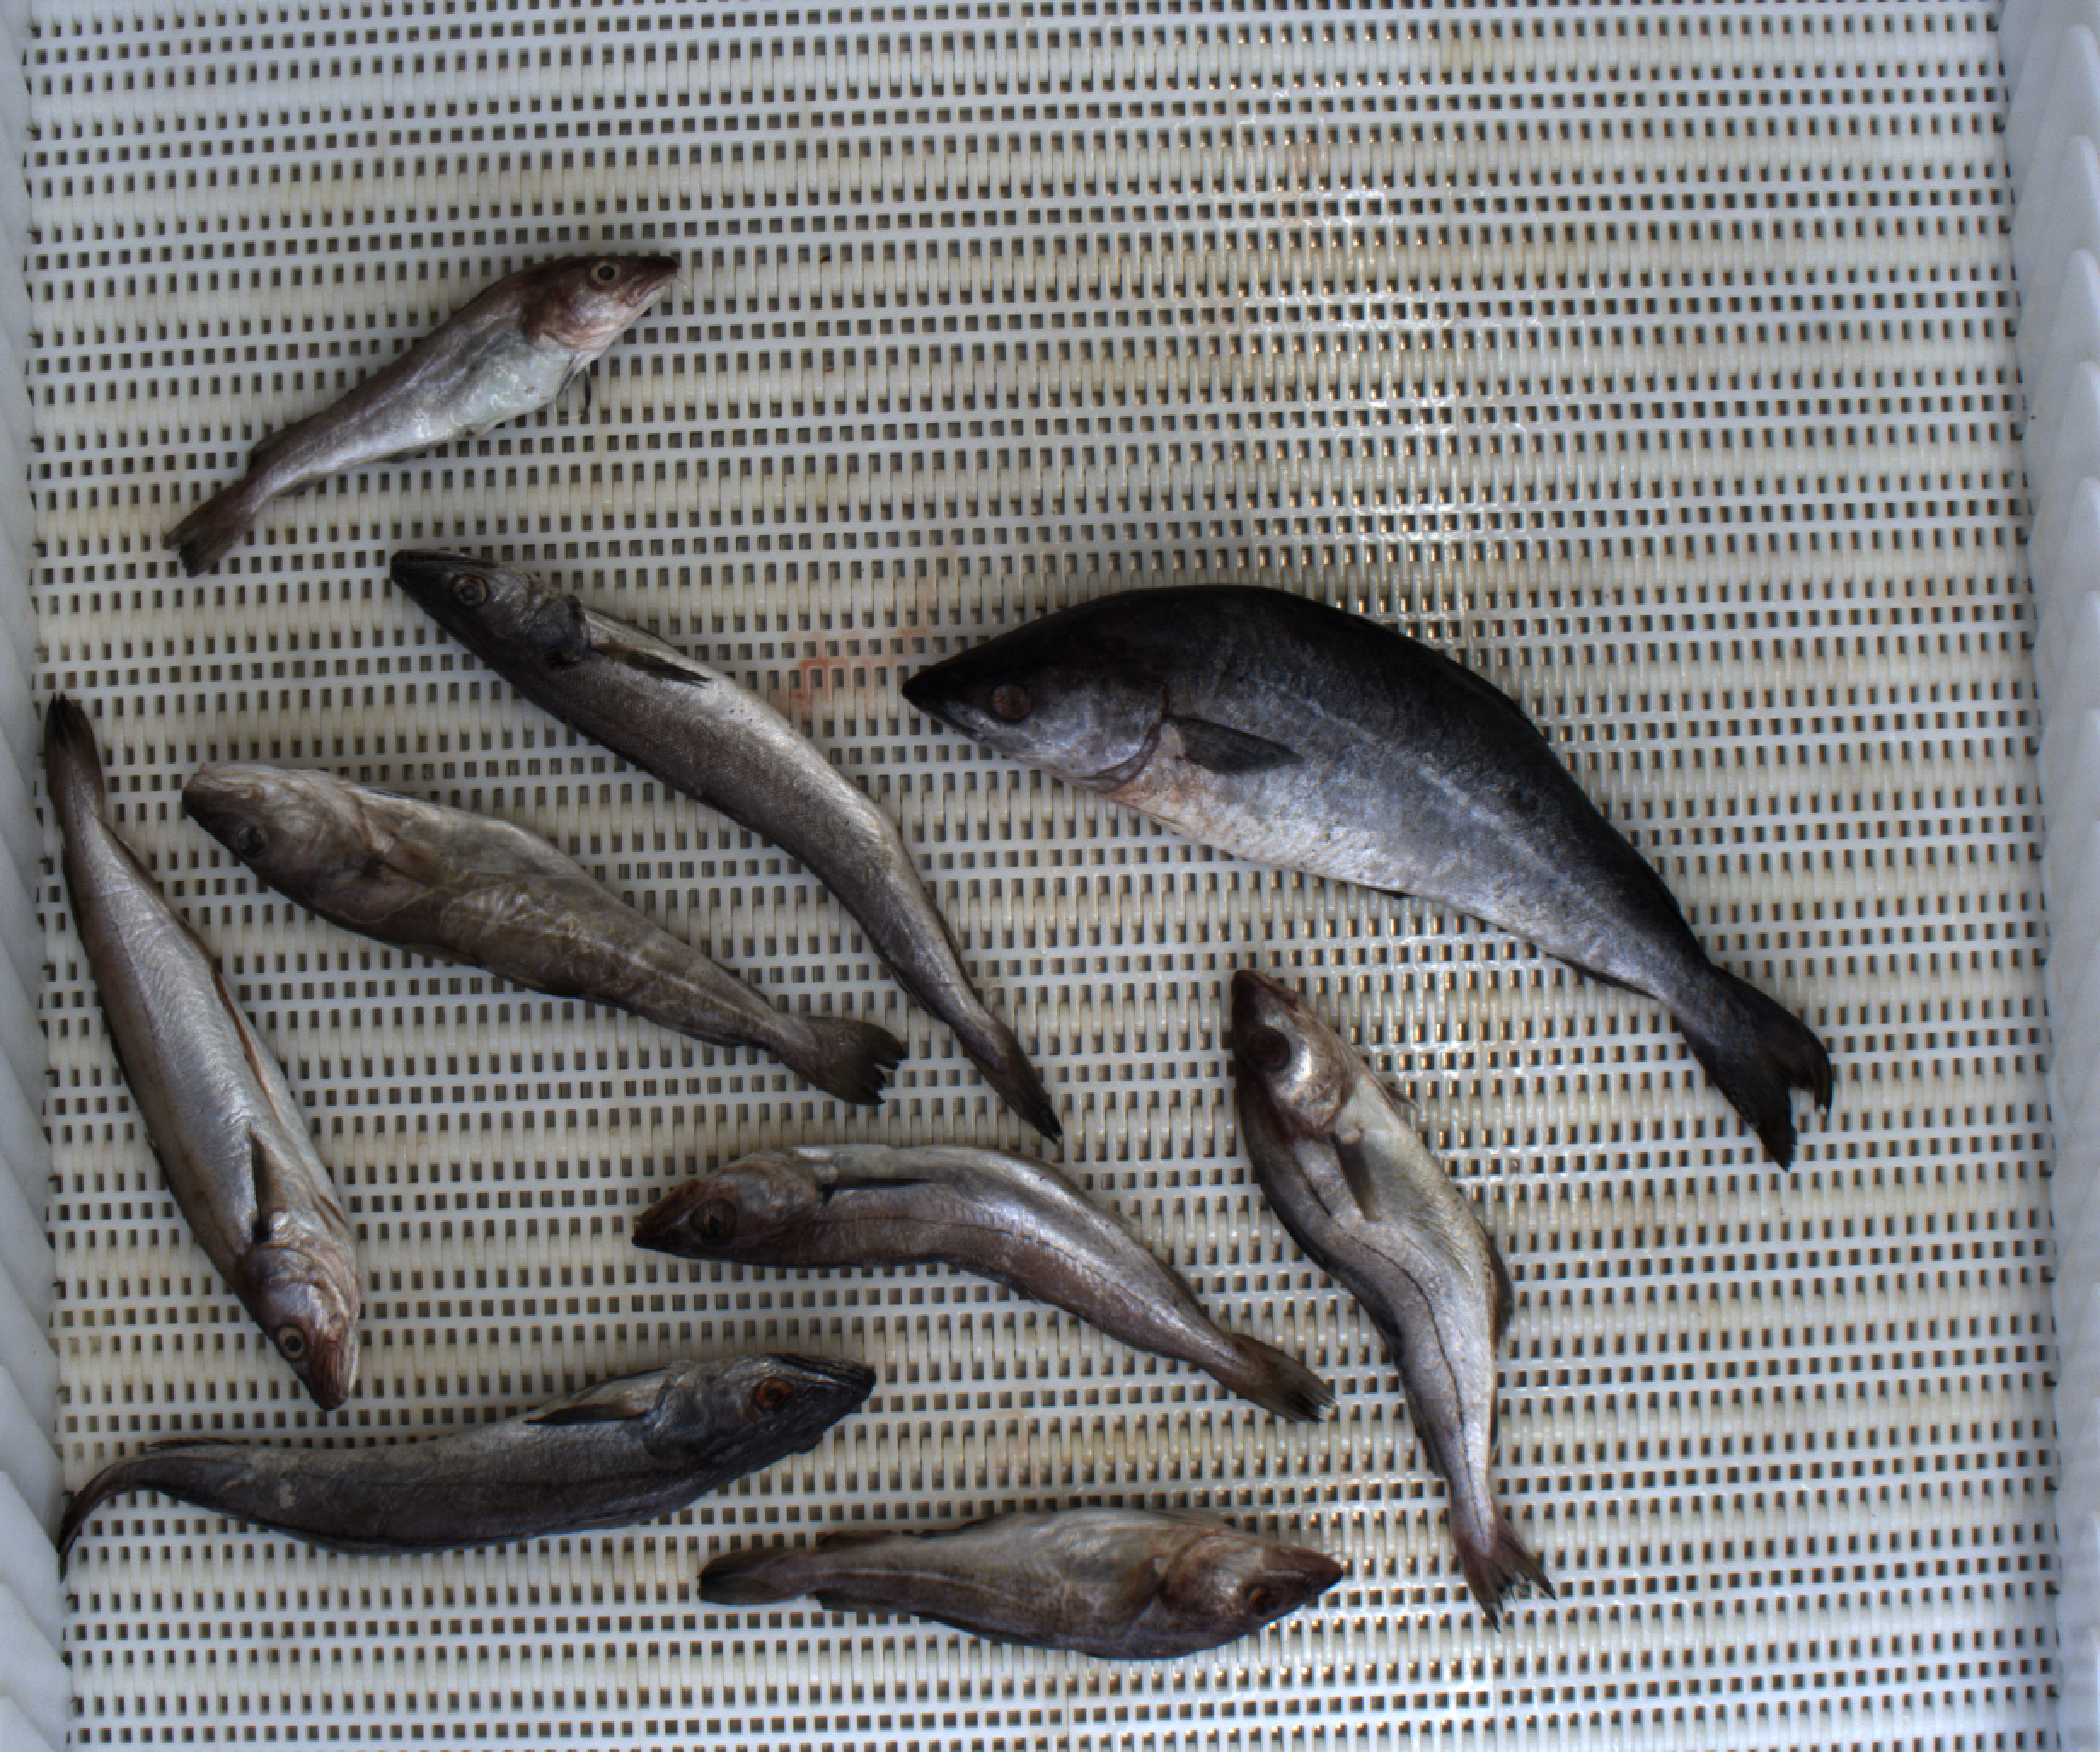
Total fish: 9
Cod: 3
Haddock: 1
Whiting: 2
Hake: 2
Horse mackerel: 0
Saithe: 1
Other: 0